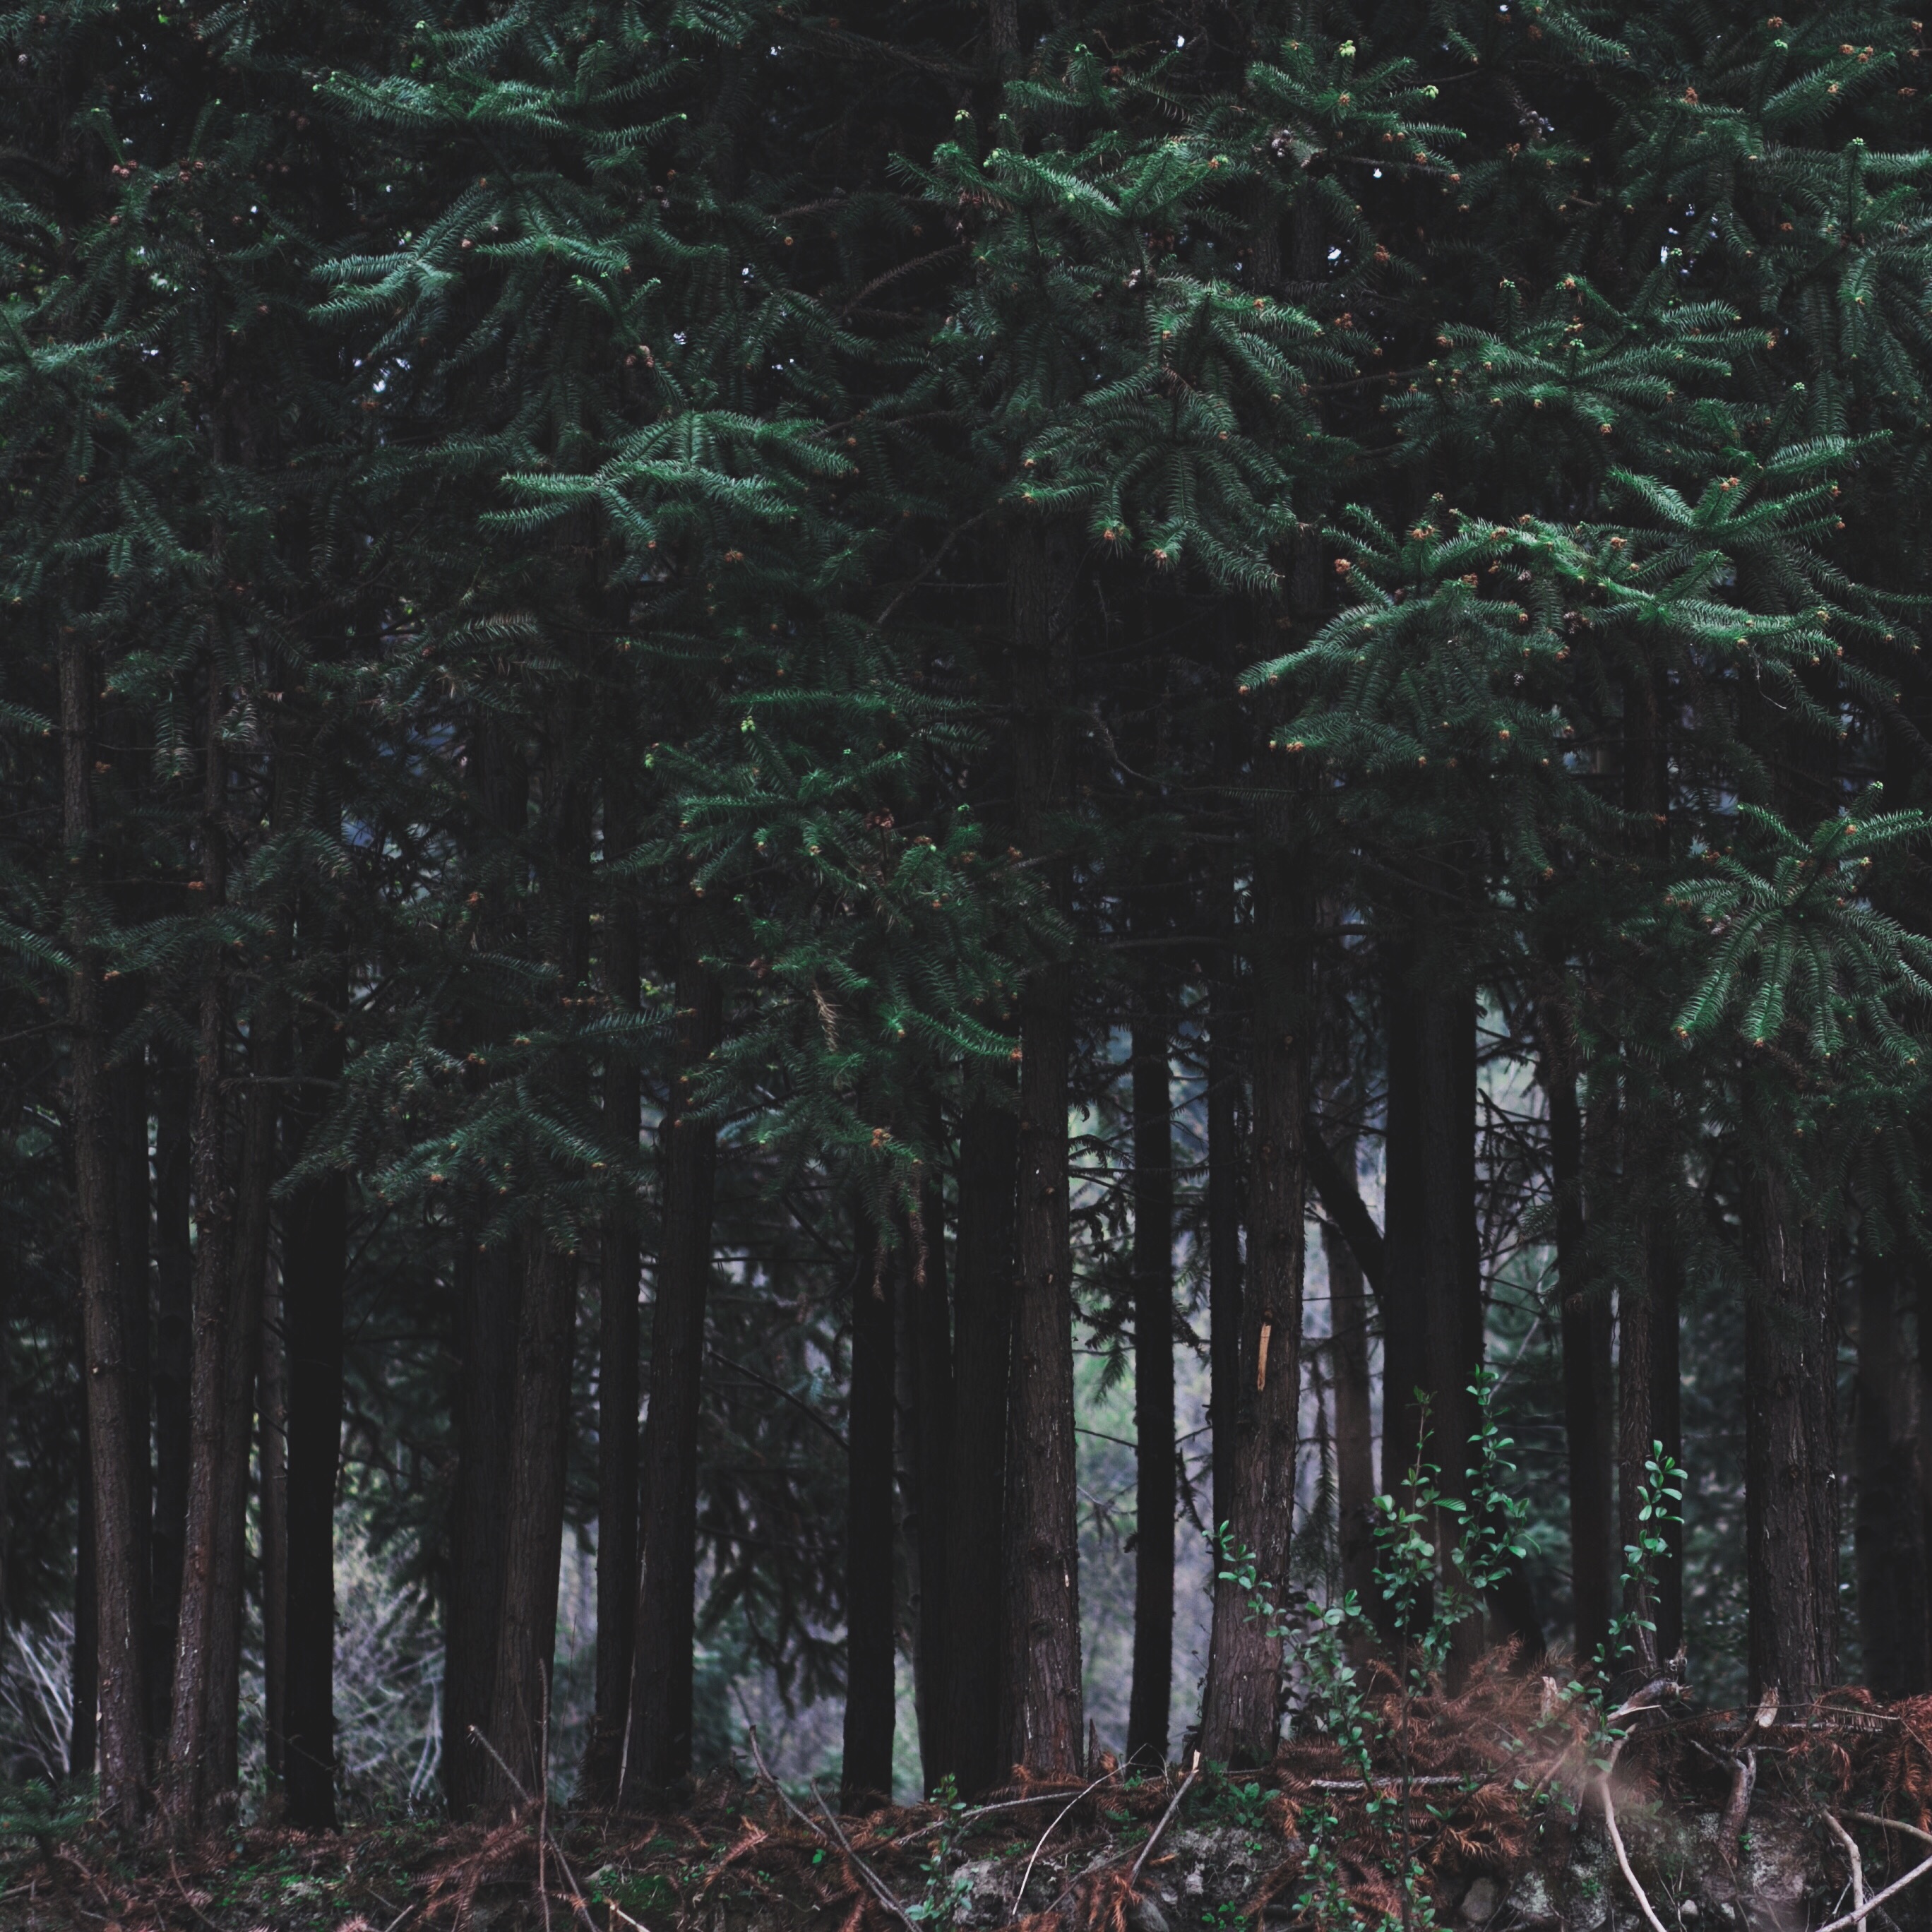
tree, nature, forest, wilderness, branch, plant, wood, sunlight, leaf, green, jungle, evergreen, darkness, spruce, rainforest, woodland, habitat, ecosystem, biome, natural environment, geographical feature, atmospheric phenomenon, woody plant, temperate coniferous forest